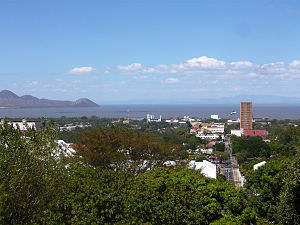
Managua
Managua er Nicaraguas hovedstad og har 1.028.808 indbyggere. Byen er også den største i Mellemamerika. Den ligger ved Managua-søens sydlige bred. I 1855 blev Managua gjort til landets hovedstad, en status der havde skiftet mellem byerne León og Granada.